Ostrava

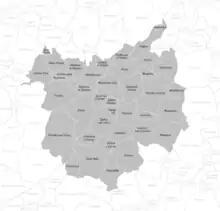
Municipal parts of Ostrava

On 14 September 1990, Ostrava's City Authority approved the division of the city into 22 boroughs, effective 24 November that year. On 1 January 1994, Plesná separated from Poruba and became a separate borough. Since then, the city has been divided into 23 self-governing boroughs. In addition, Ostrava is divided into 37 municipal parts, 18 of them identically defined as boroughs (in brackets population according to the 2021 census):